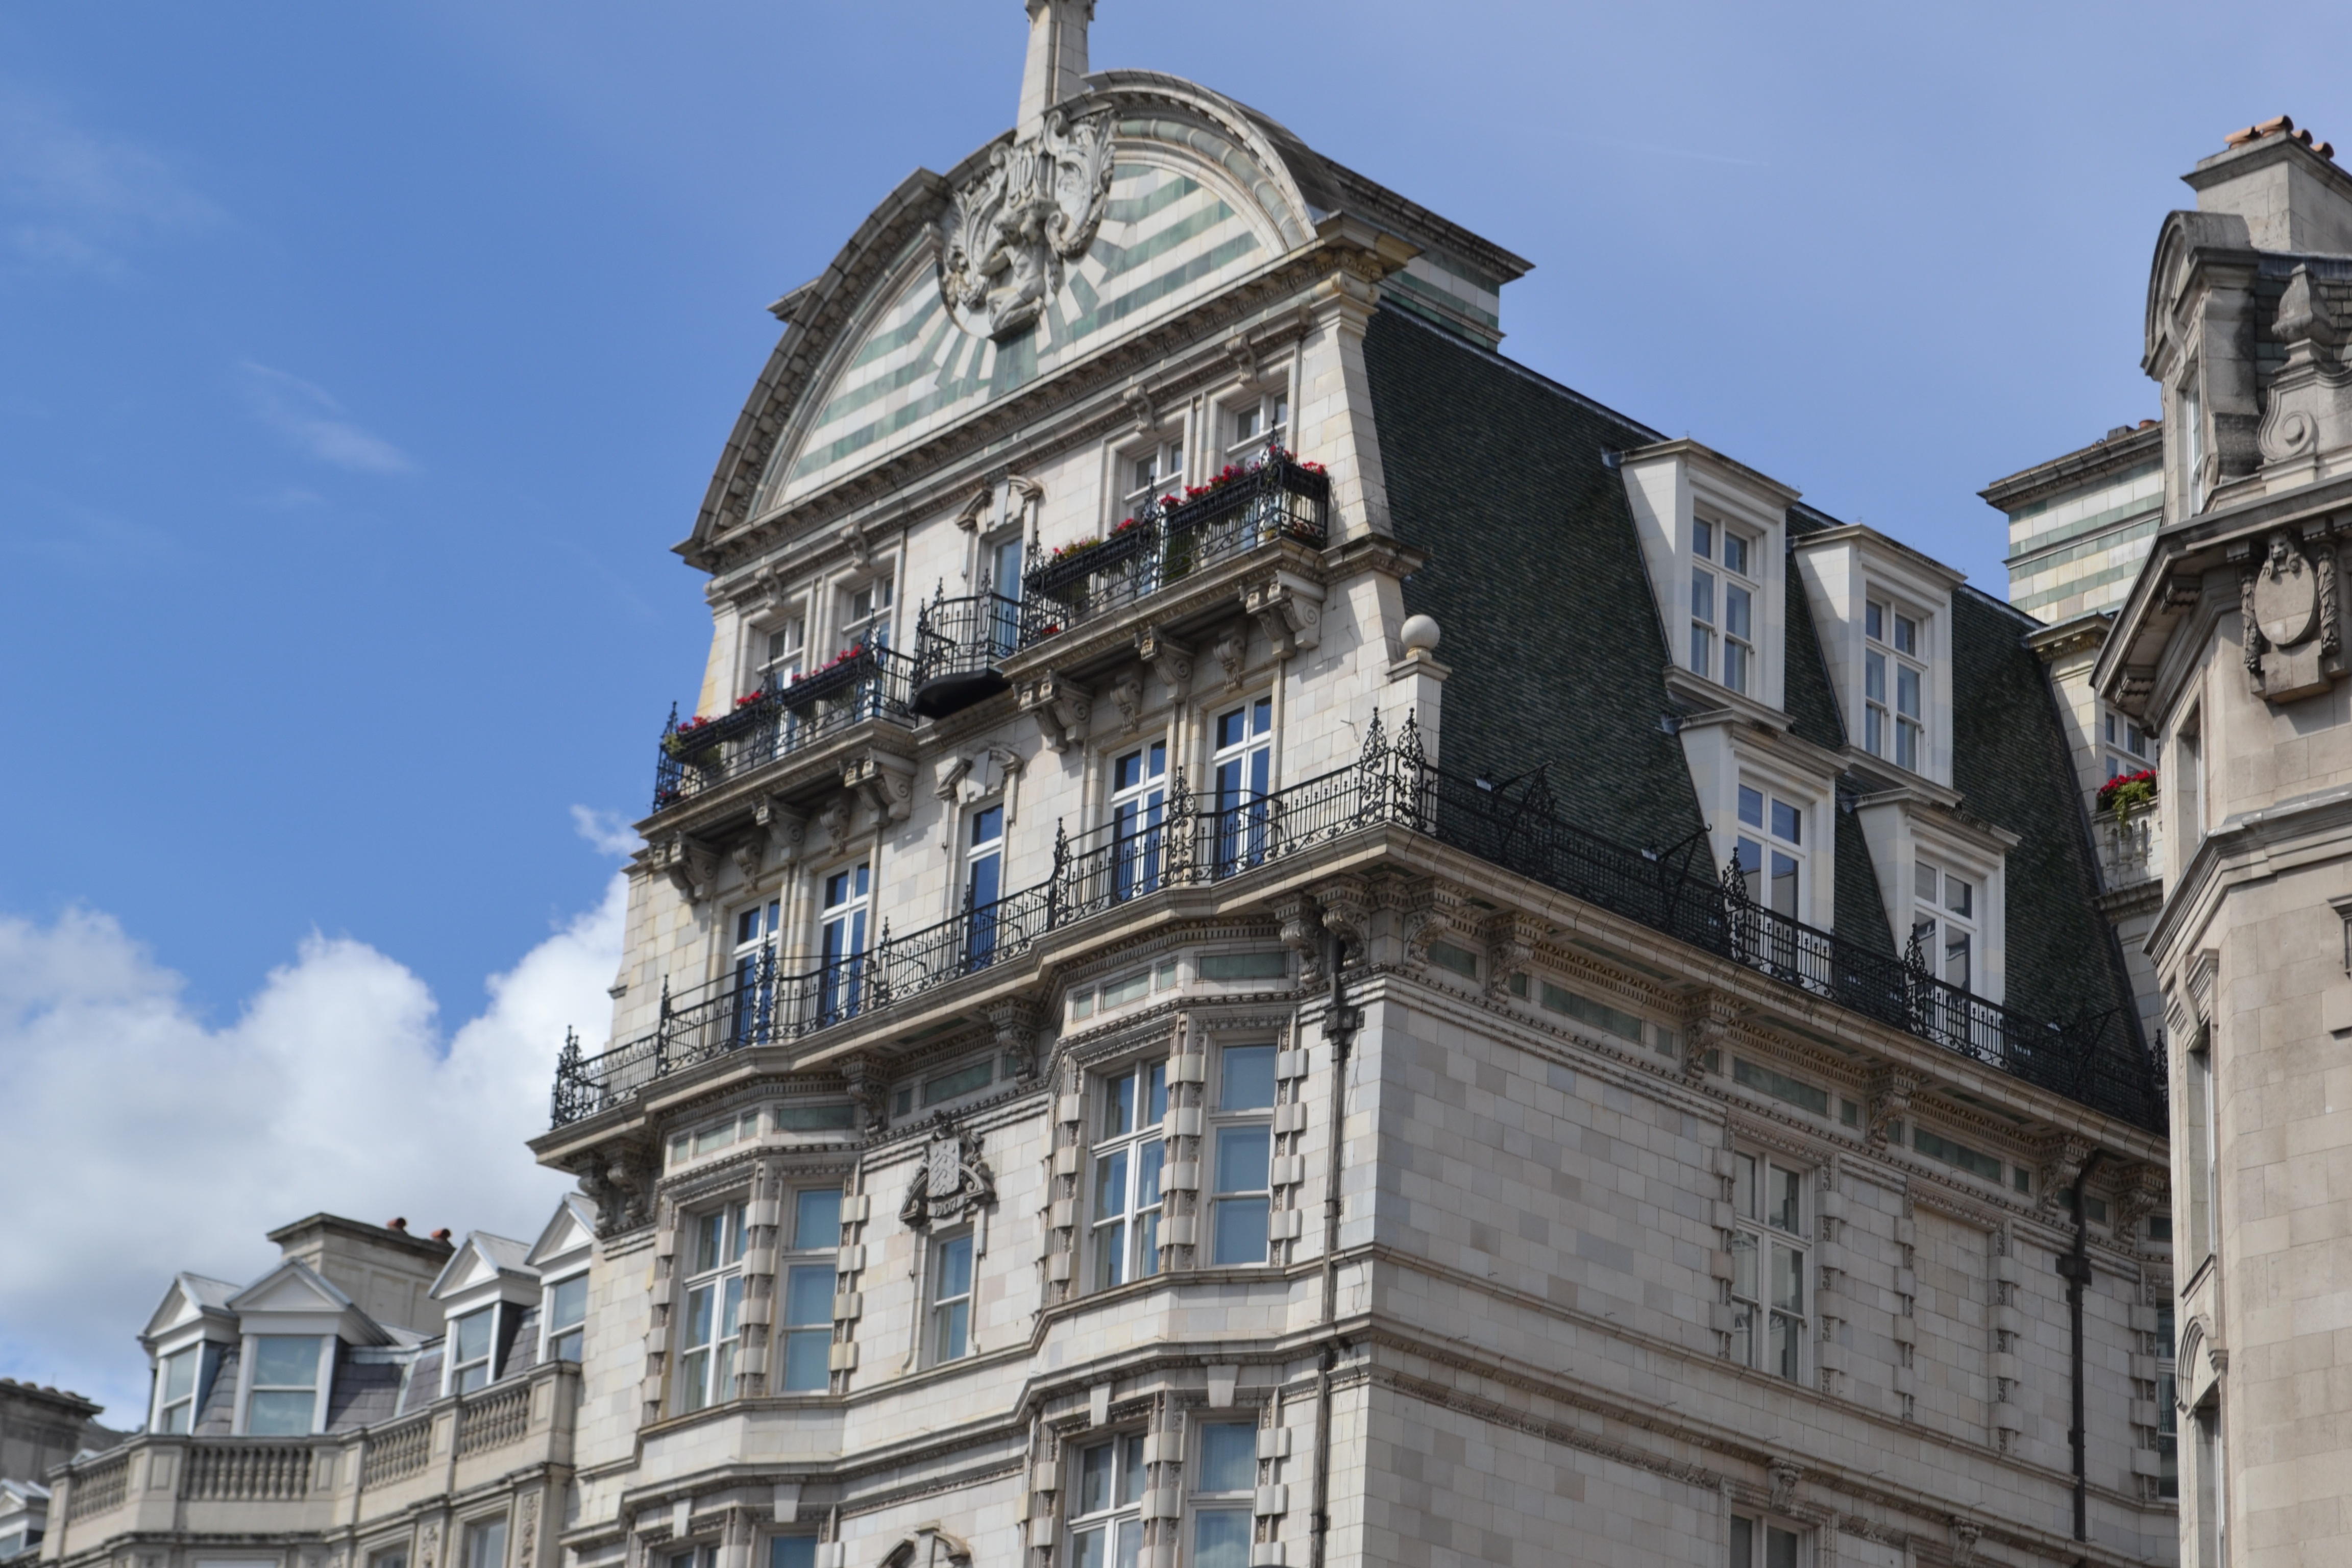
architecture, town, building, downtown, tower, landmark, facade, tourism, tower block, attic, london, metropolis, tours